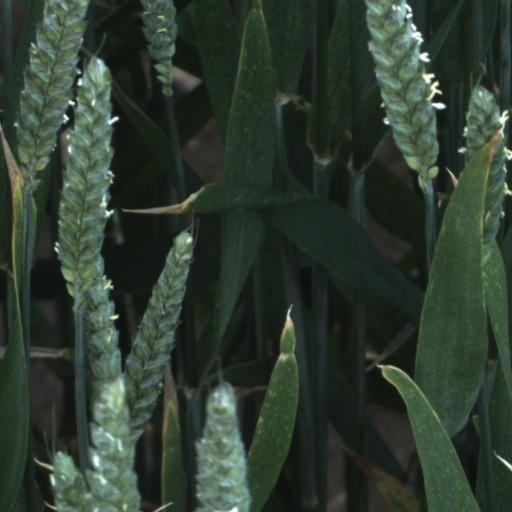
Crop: wheat